Main Battle Tank: Central Germany

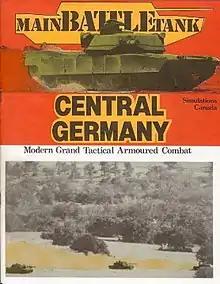

Main Battle Tank: Central Germany is a video game published in 1986 by Simulations Canada.